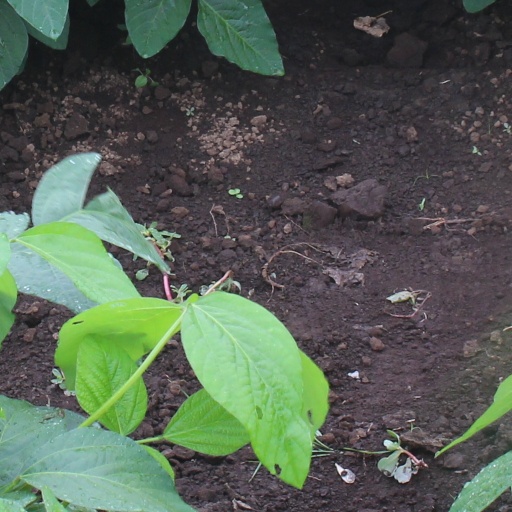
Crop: soybean